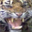
Label: tiger